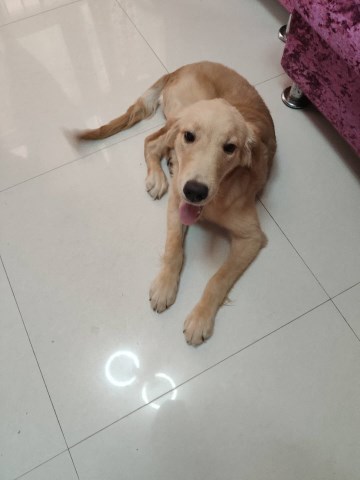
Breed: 5355-n000126-golden_retriever